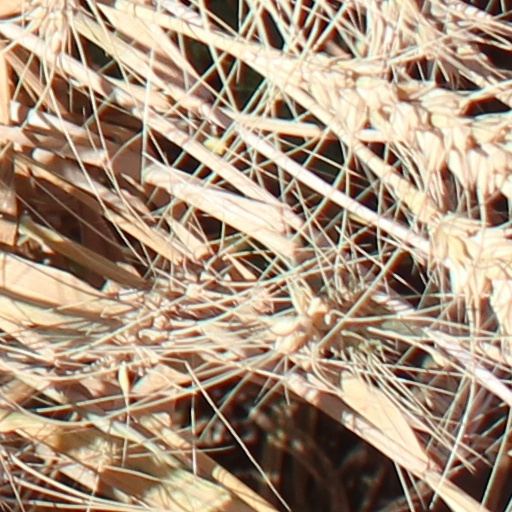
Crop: wheat